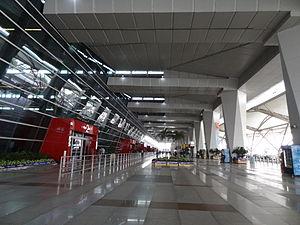
Indira Gandhi aéroport